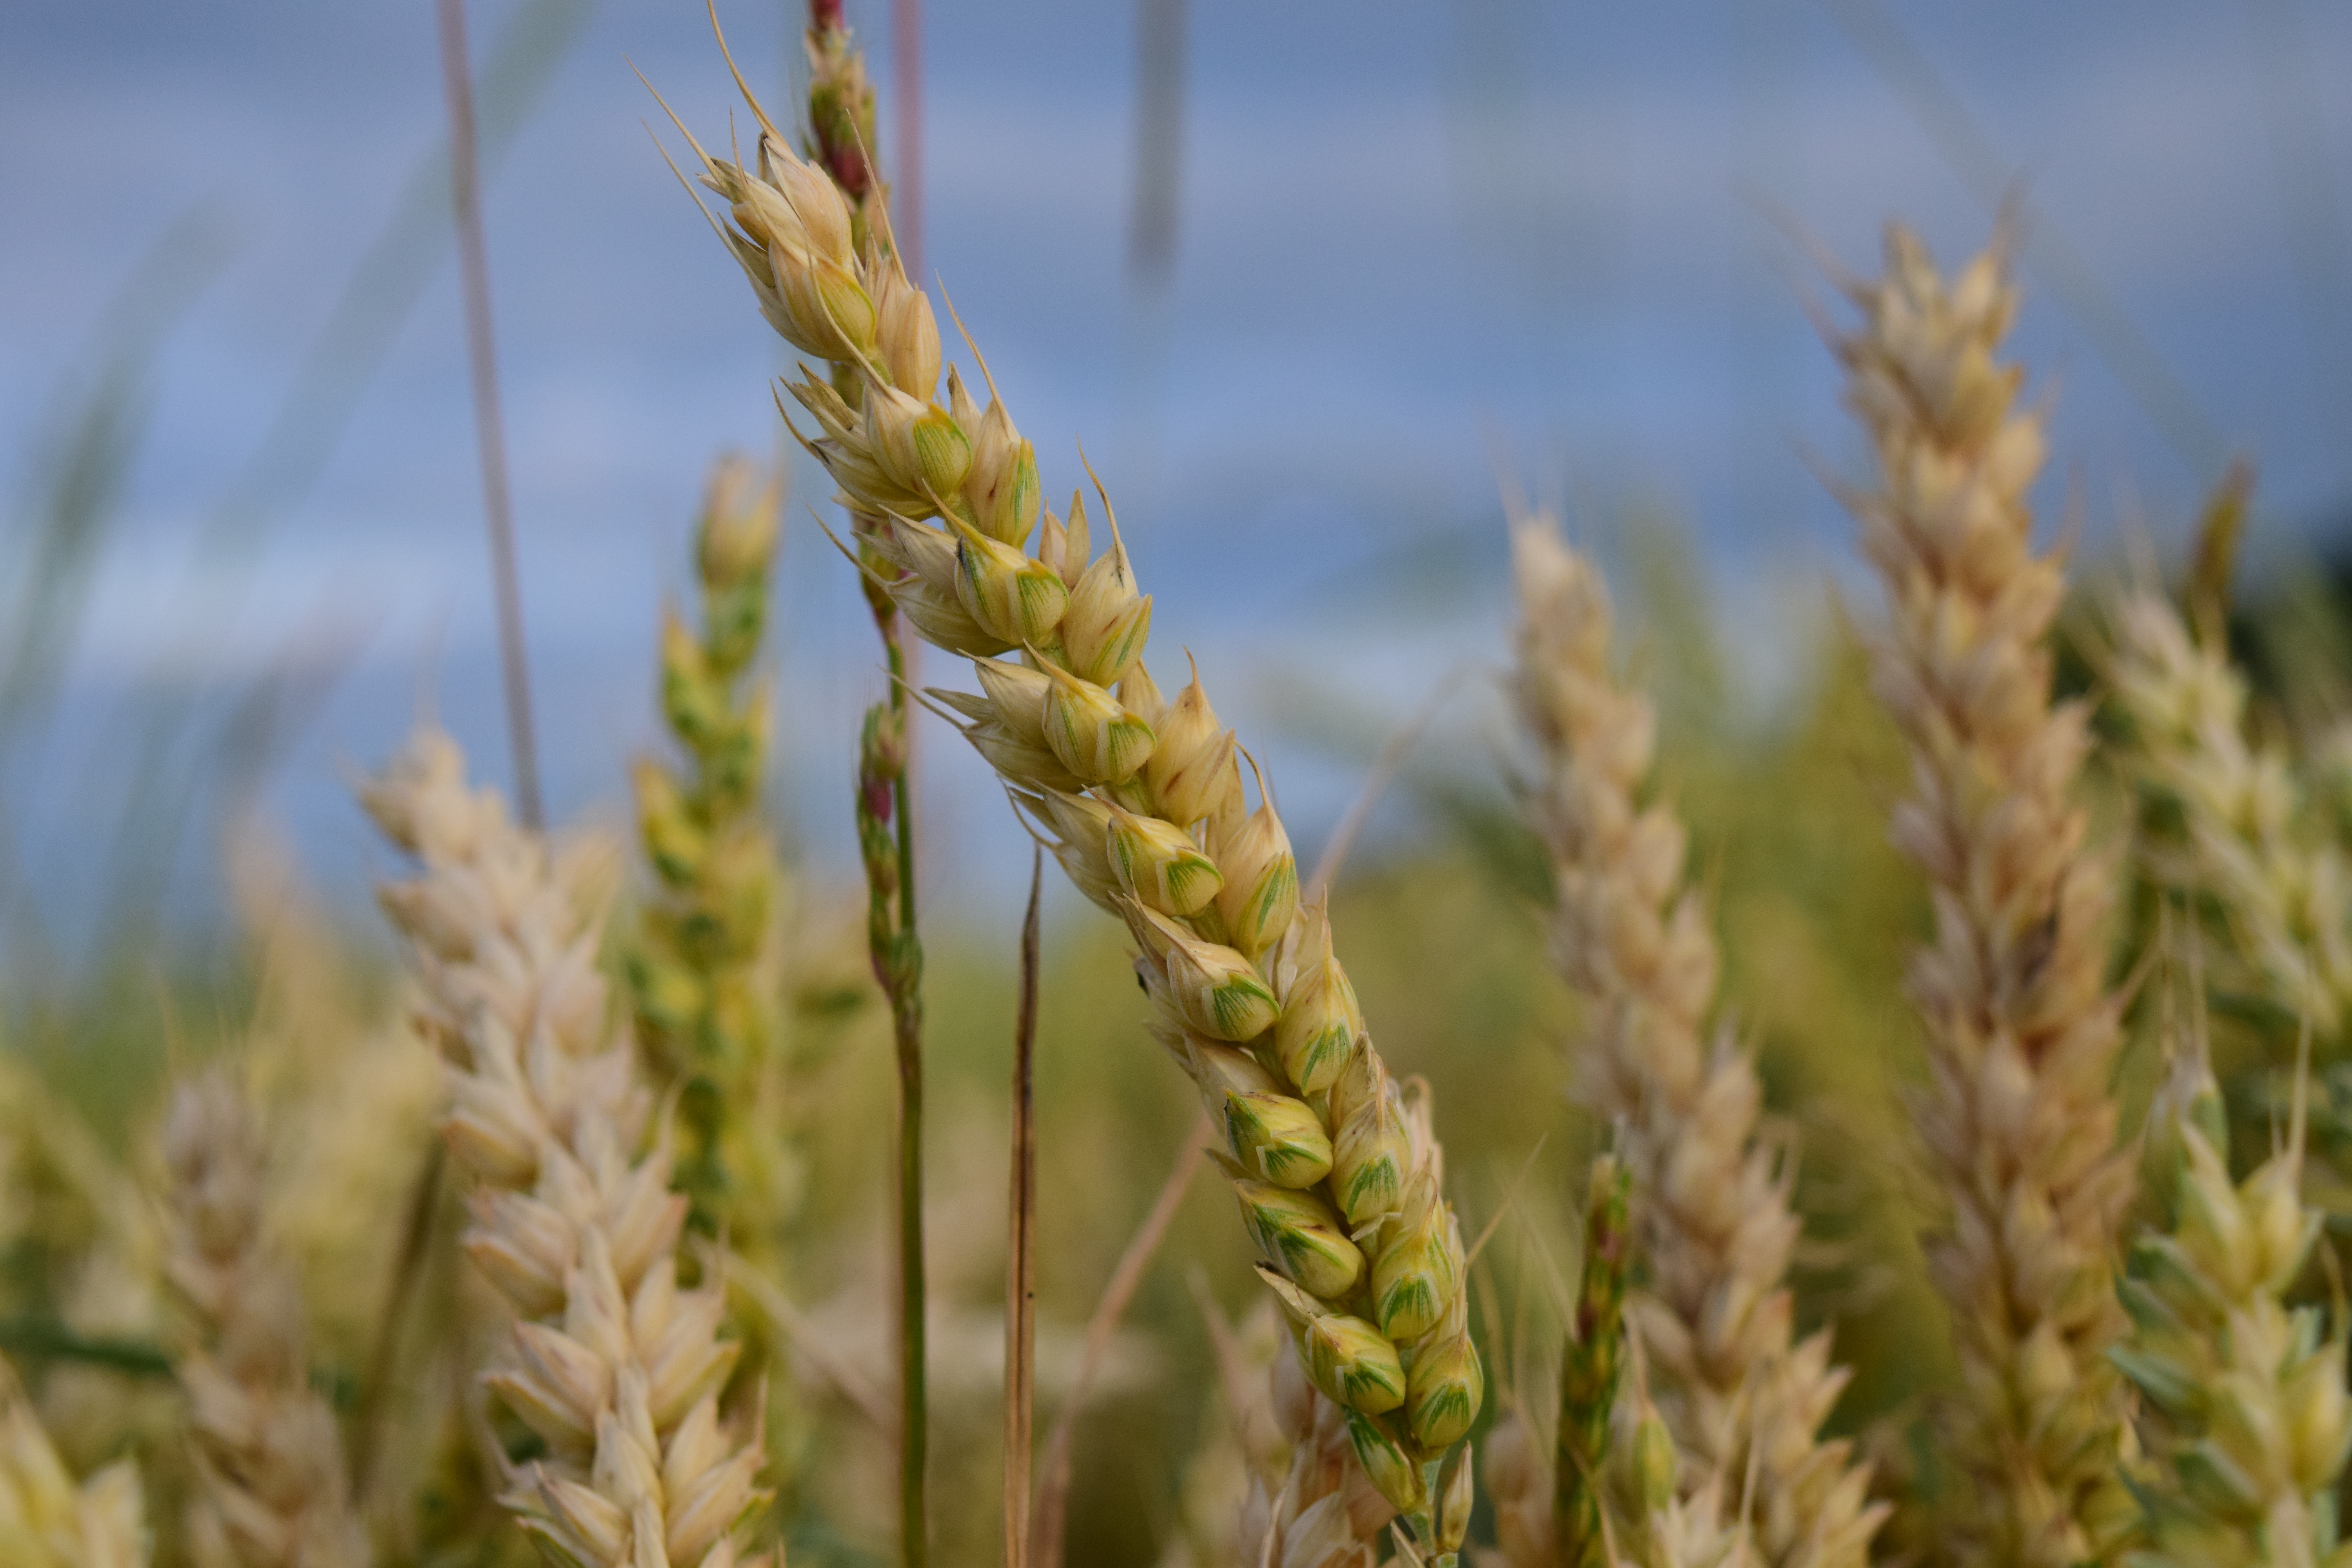
grass, plant, field, barley, wheat, grain, prairie, flower, food, crop, agriculture, spike, cereal, wheat field, close up, grassland, rye, cornfield, cereals, flowering plant, commodity, emmer, triticale, grass family, plant stem, land plant, food grain, einkorn wheat